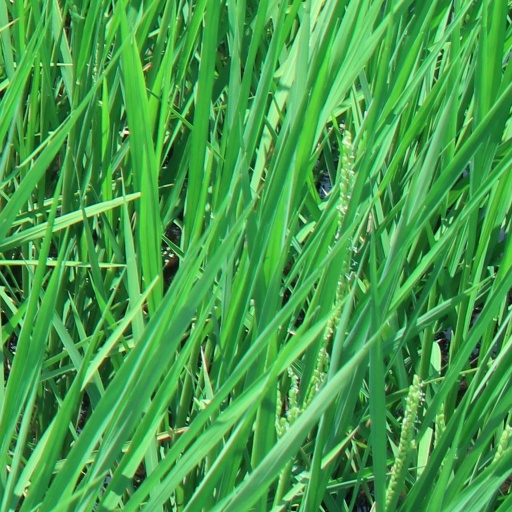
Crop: rice